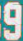
Number: 9